Question: Please indicate a possible affordance area of the bench that can be used for sitting on
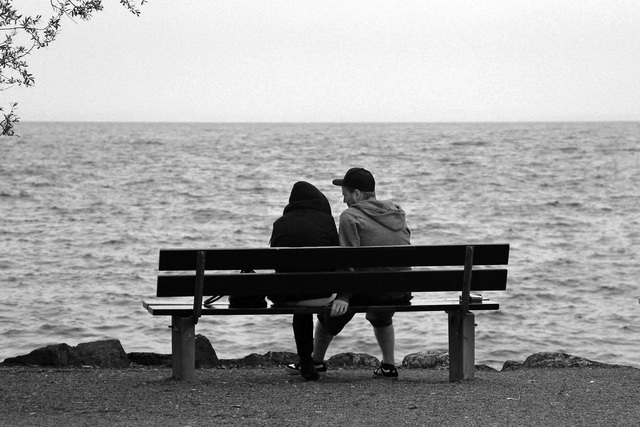
Answer: [140.5, 283, 496.5, 312]